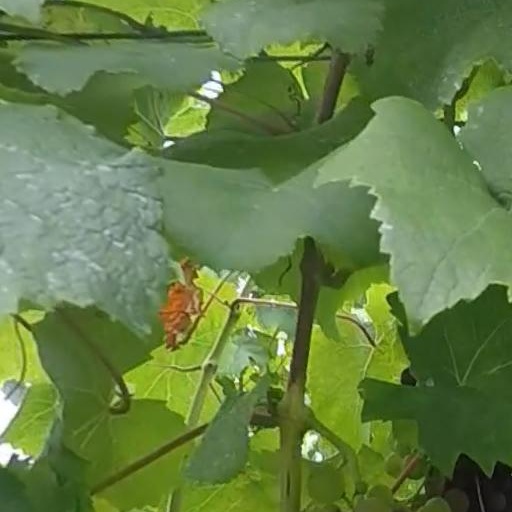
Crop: grape